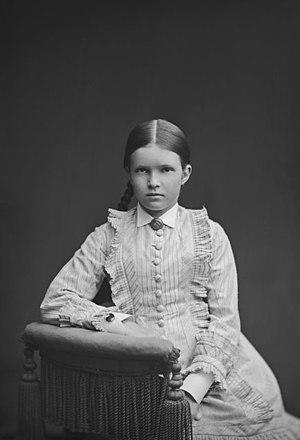
Nanny Cedercreutz est une écrivaine et scientifique finlandaise.